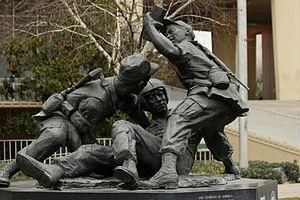
Les Hmong ou Mong, s'appelant parfois eux mêmes Laos Ungs, également connus autrefois dans les sources occidentales sous les noms de Méo, notamment sous l'Indochine française, ou Miao, forment un peuple d'Asie originaire des régions montagneuses du sud de la Chine, ainsi qu'au nord du Vietnam et du Laos. En Chine, depuis la déclaration de la République populaire de Chine, ils sont officiellement intégrés dans la nationalité Miao qui inclut différents sous-groupes tels que les Hmu, les Kho Xiong et les A hmao. Au Laos, dans les années 60, ils ont été regroupés à l'instar des peuples tibéto-birmans et Yao sous la désignation de « Lao Sung » ou « Lao Soung », les Lao d'en haut ou des sommets, en référence aux montagnards vivant à l'altitude la plus élevée. En Thaïlande, ils sont inclus dans « les tribus des collines » et sont appelés Móng ou Mieow. Au Vietnam, ils sont appelés H'mông et sont, selon le classement des 53 minorités officiellement reconnues de la R.S du Vietnam, désignés sous l'appellation « Miêu ».